Harlon Carter

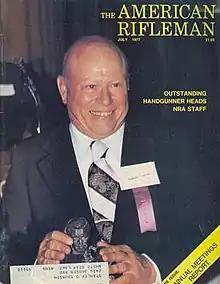
Carter in 1977

Harlon Bronson Carter (August 10, 1913 – November 19, 1991) was an American advocate for gun rights and a leader of the National Rifle Association of America. Carter's 1977 election as NRA Executive Vice President marked a turning point for the organization. During his tenure, from 1977 to 1985, he shifted the organization's focus from promoting marksmanship and sports shooting towards strident advocacy for less restrictive gun laws. Under Carter's leadership, the NRA became less compromising on gun rights issues. It also tripled its membership and gained considerable political influence.